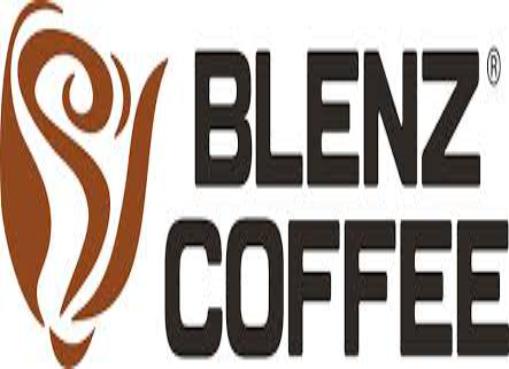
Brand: Blenz Coffee-2
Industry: Food